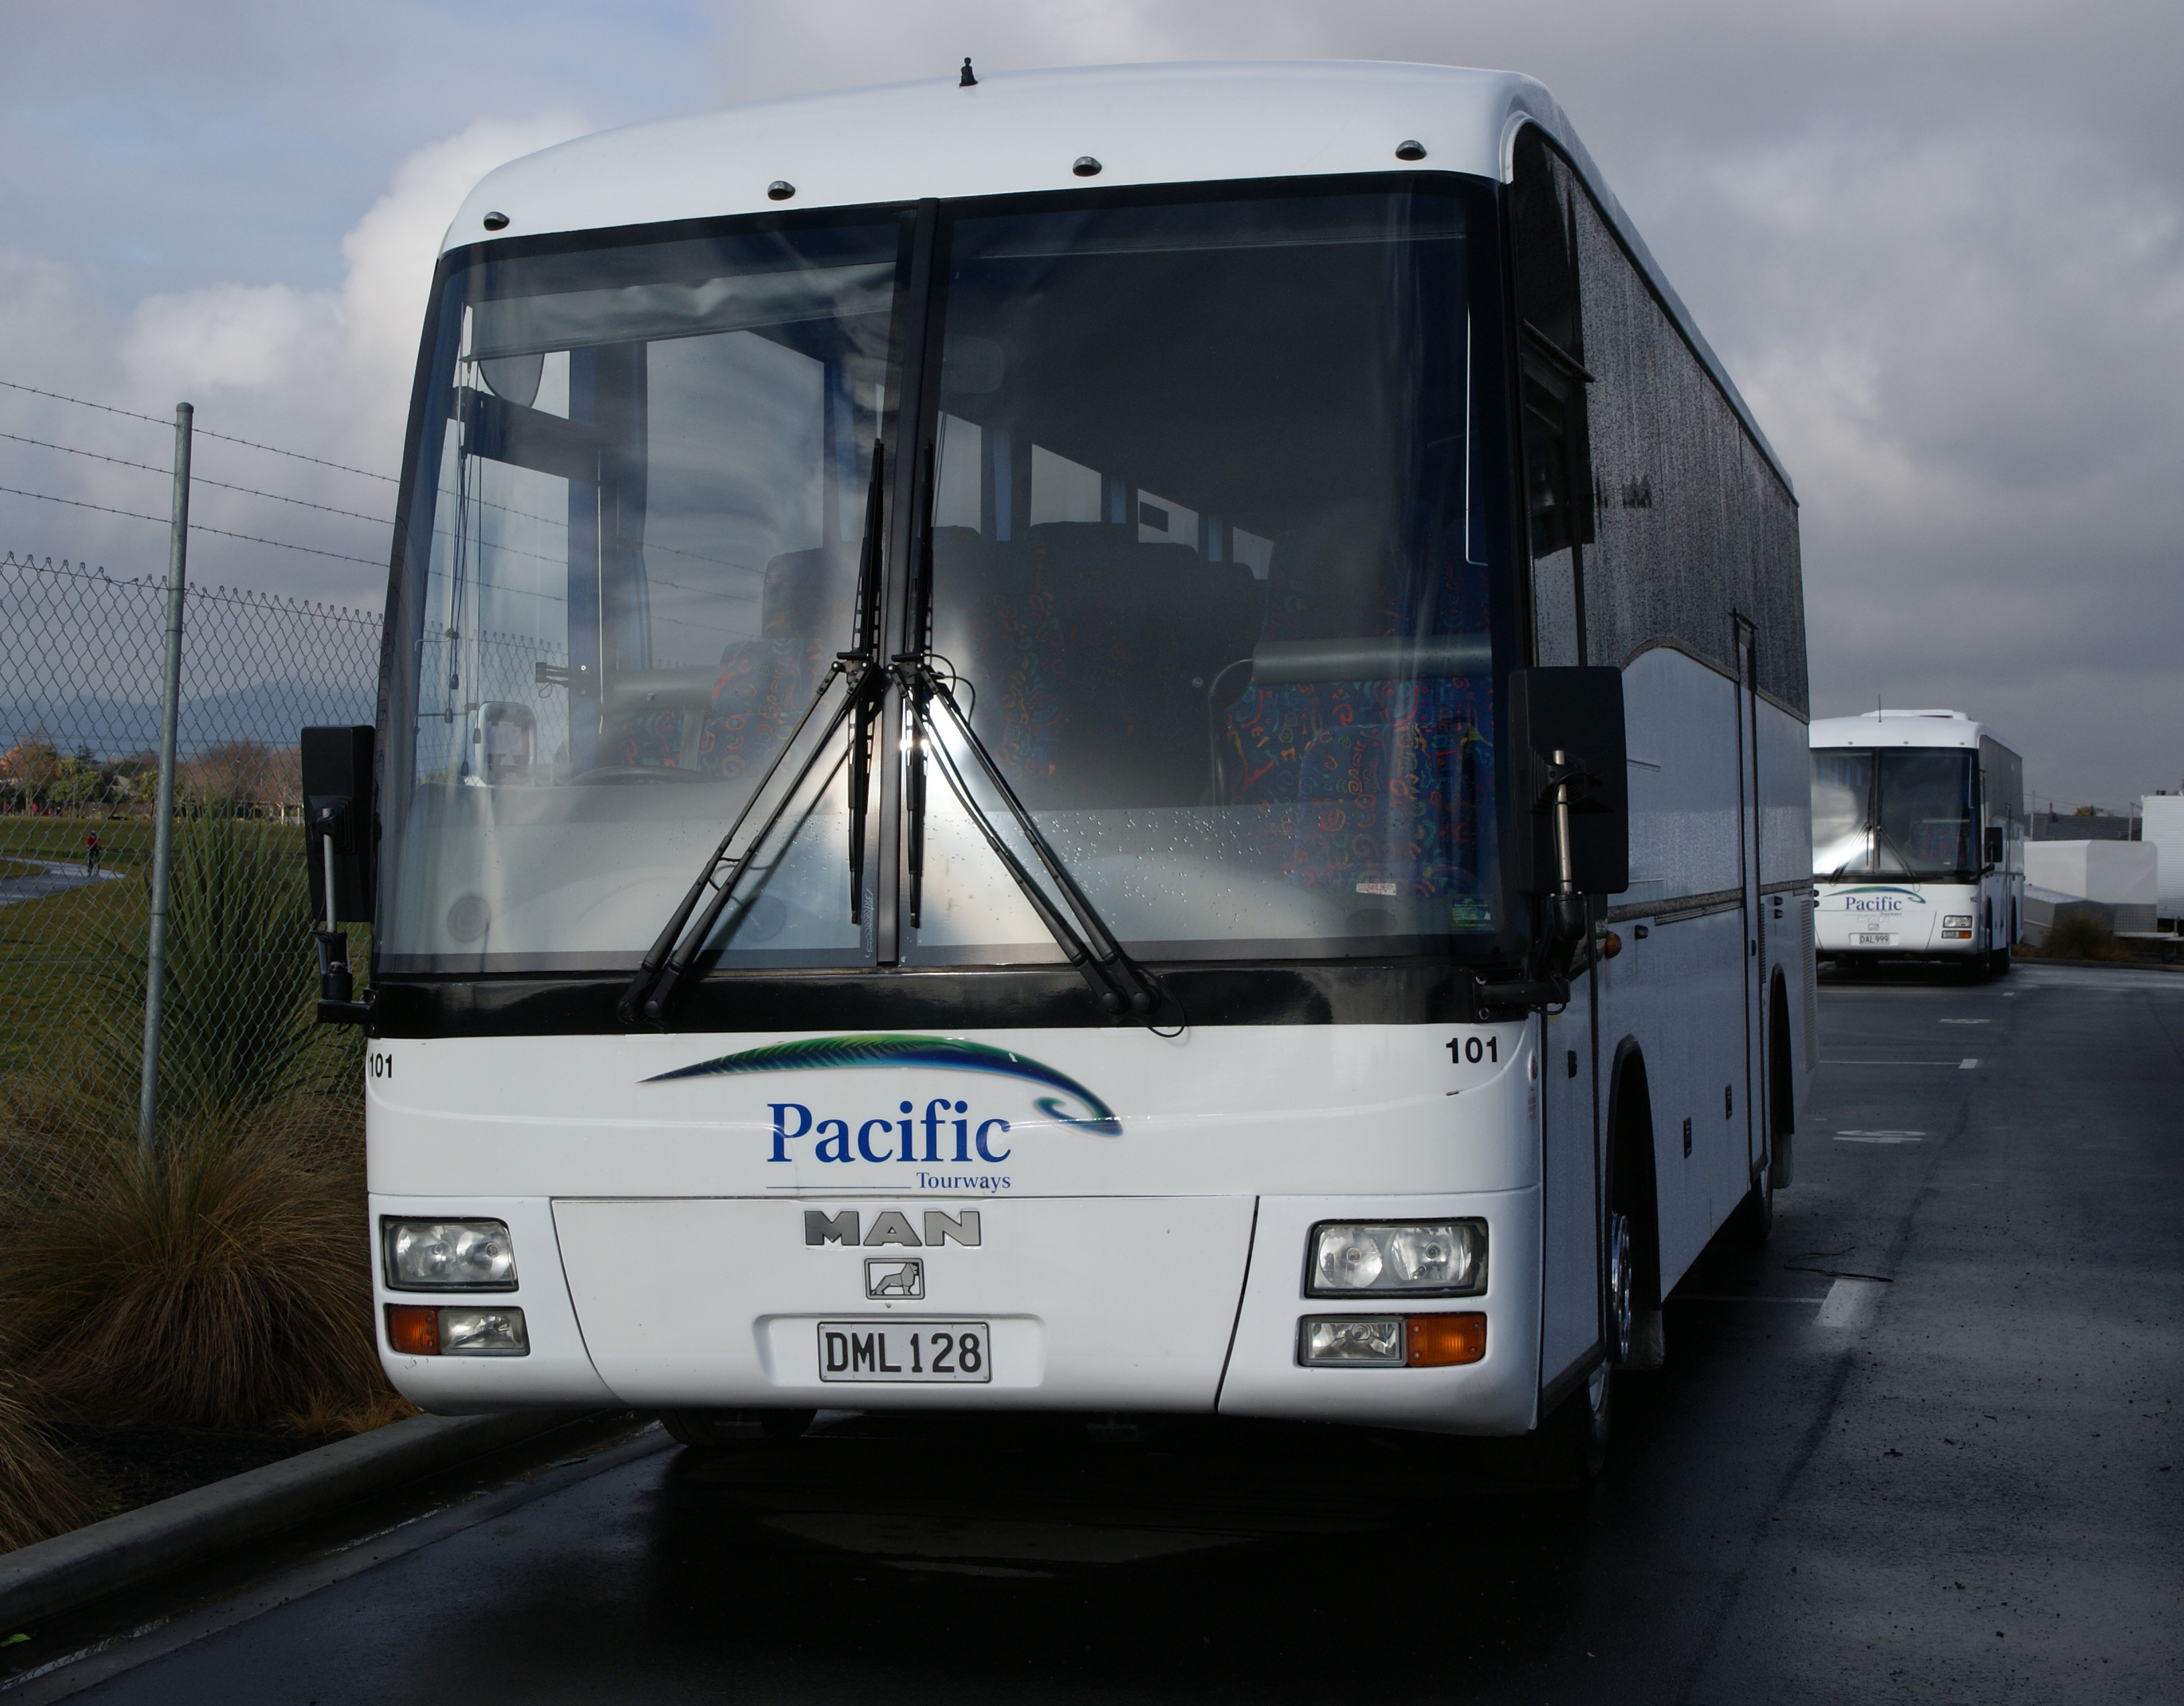
man, transport, vehicle, public transport, bus, buses, pacifictourways, tourcoaches, coaches, pacifictourwaysltd, land vehicle, mode of transport, tour bus service